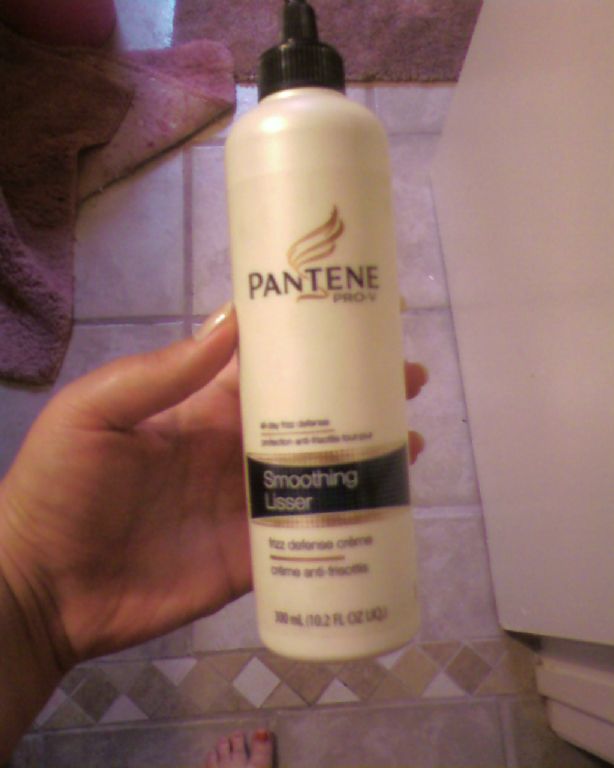
Label: plastic